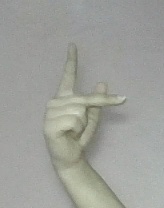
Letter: dha